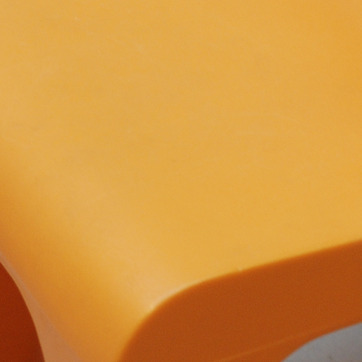
Material: plastic